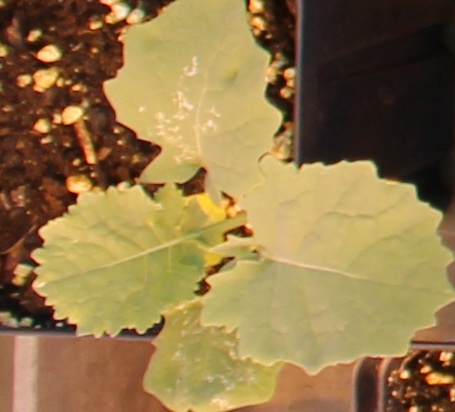
Label: Canola